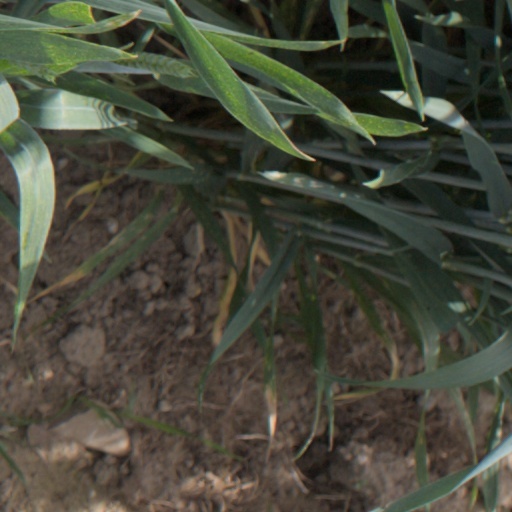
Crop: wheat